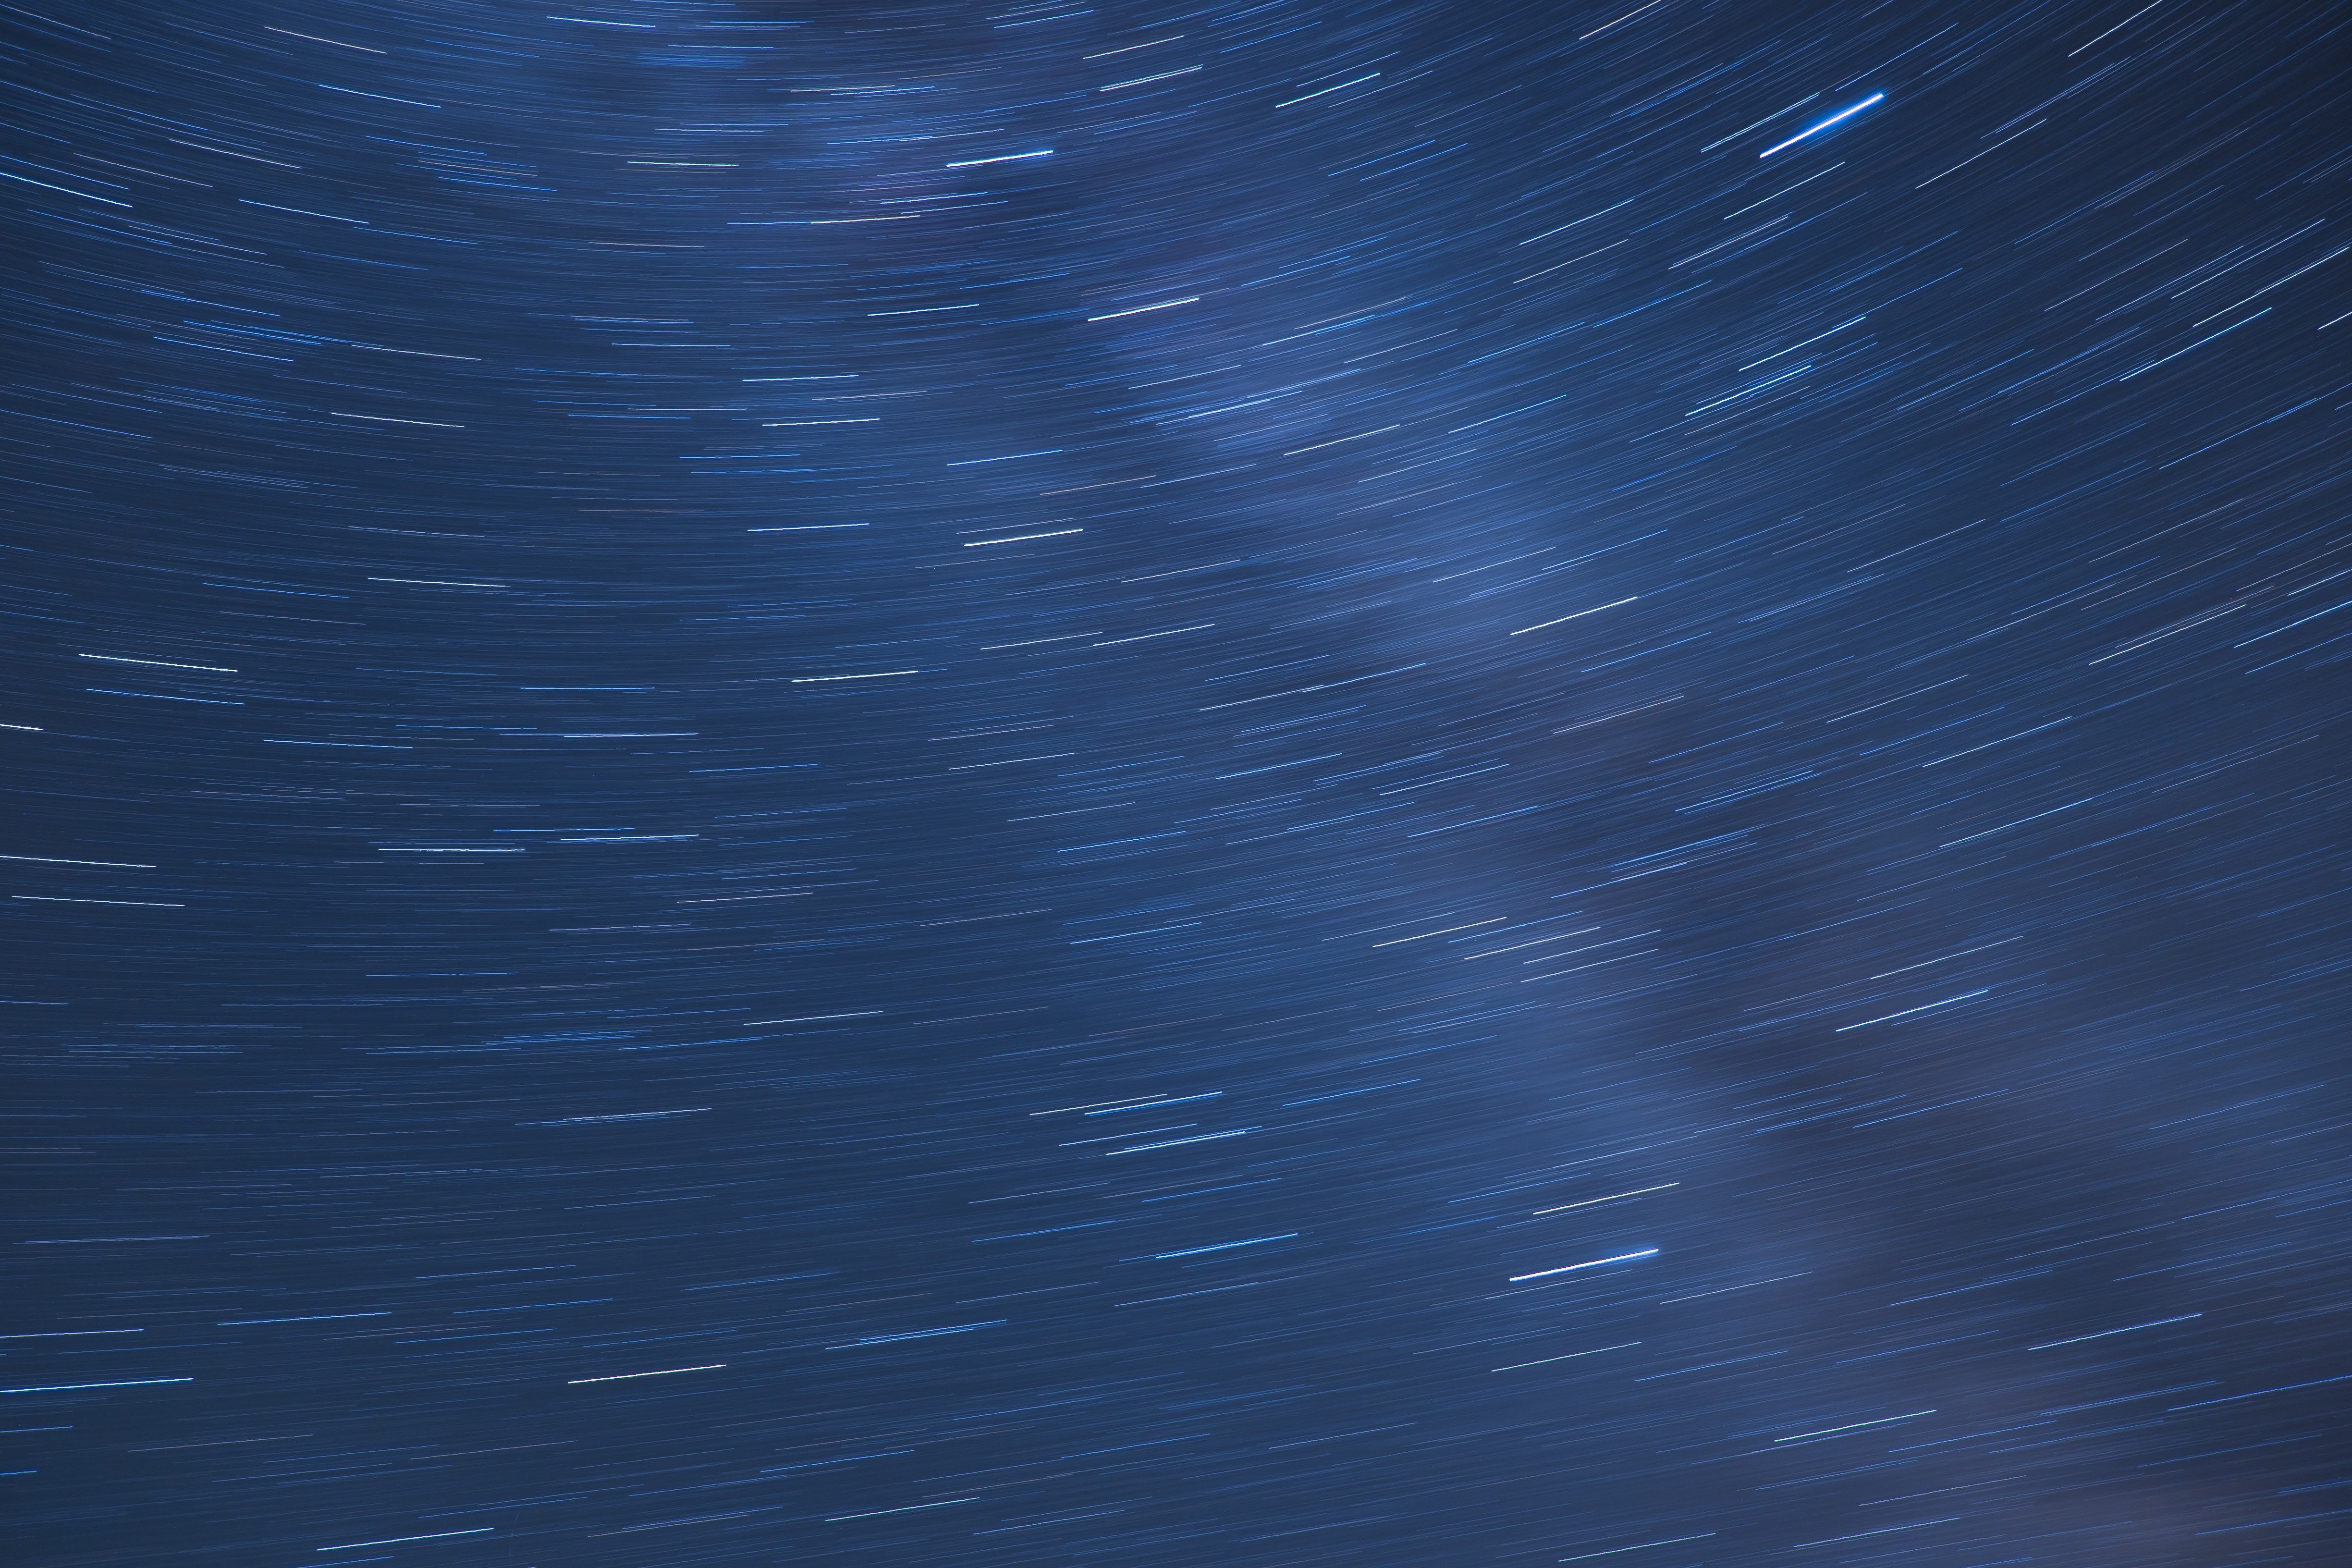
sky, star, wave, atmosphere, line, blue, circle, outer space, astronomy, astronomical object